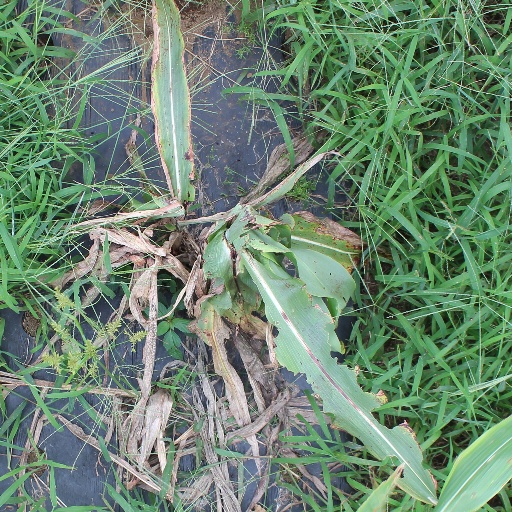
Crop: sorghum